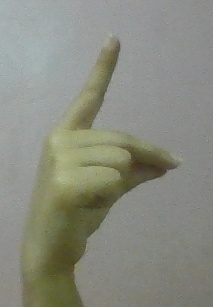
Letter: ta